Haven B. Howe House

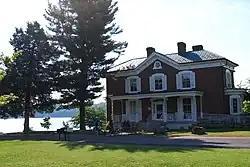
Haven B. Howe House

Haven B. Howe House is a historic home located at Claytor Lake State Park, near Dublin, Pulaski County, Virginia. It was built between 1876 and 1879, and is a two-story, brick dwelling with Italianate-style detailing. It has a rear brick ell and projecting one-story bays on both end walls. It features ornamental wrought iron porch supports. Also on the property are three contributing limestone mounting blocks. The property, located on Claytor Lake, was conveyed to the Virginia Conservation Commission in 1947. The house is used as a Nature Exhibit Center that focuses on the lake's wildlife habitat.